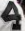
Number: 4